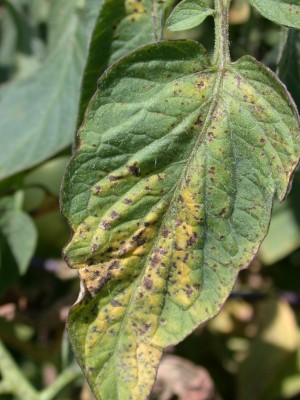
Labels: Tomato leaf bacterial spot